Ingalill Mosander

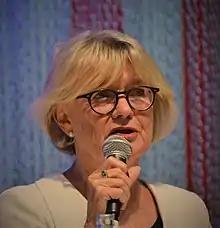
Mosander in 2018

Ingalill Margareta Mosander (born 17 July 1943), is a Swedish journalist, known as a prolific book reviewer on television and in printed media.